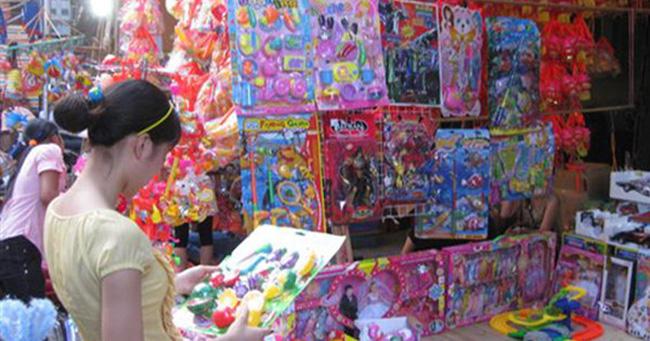
cô gái mặc áo vàng đang đứng ở tiệm bán đồ chơi